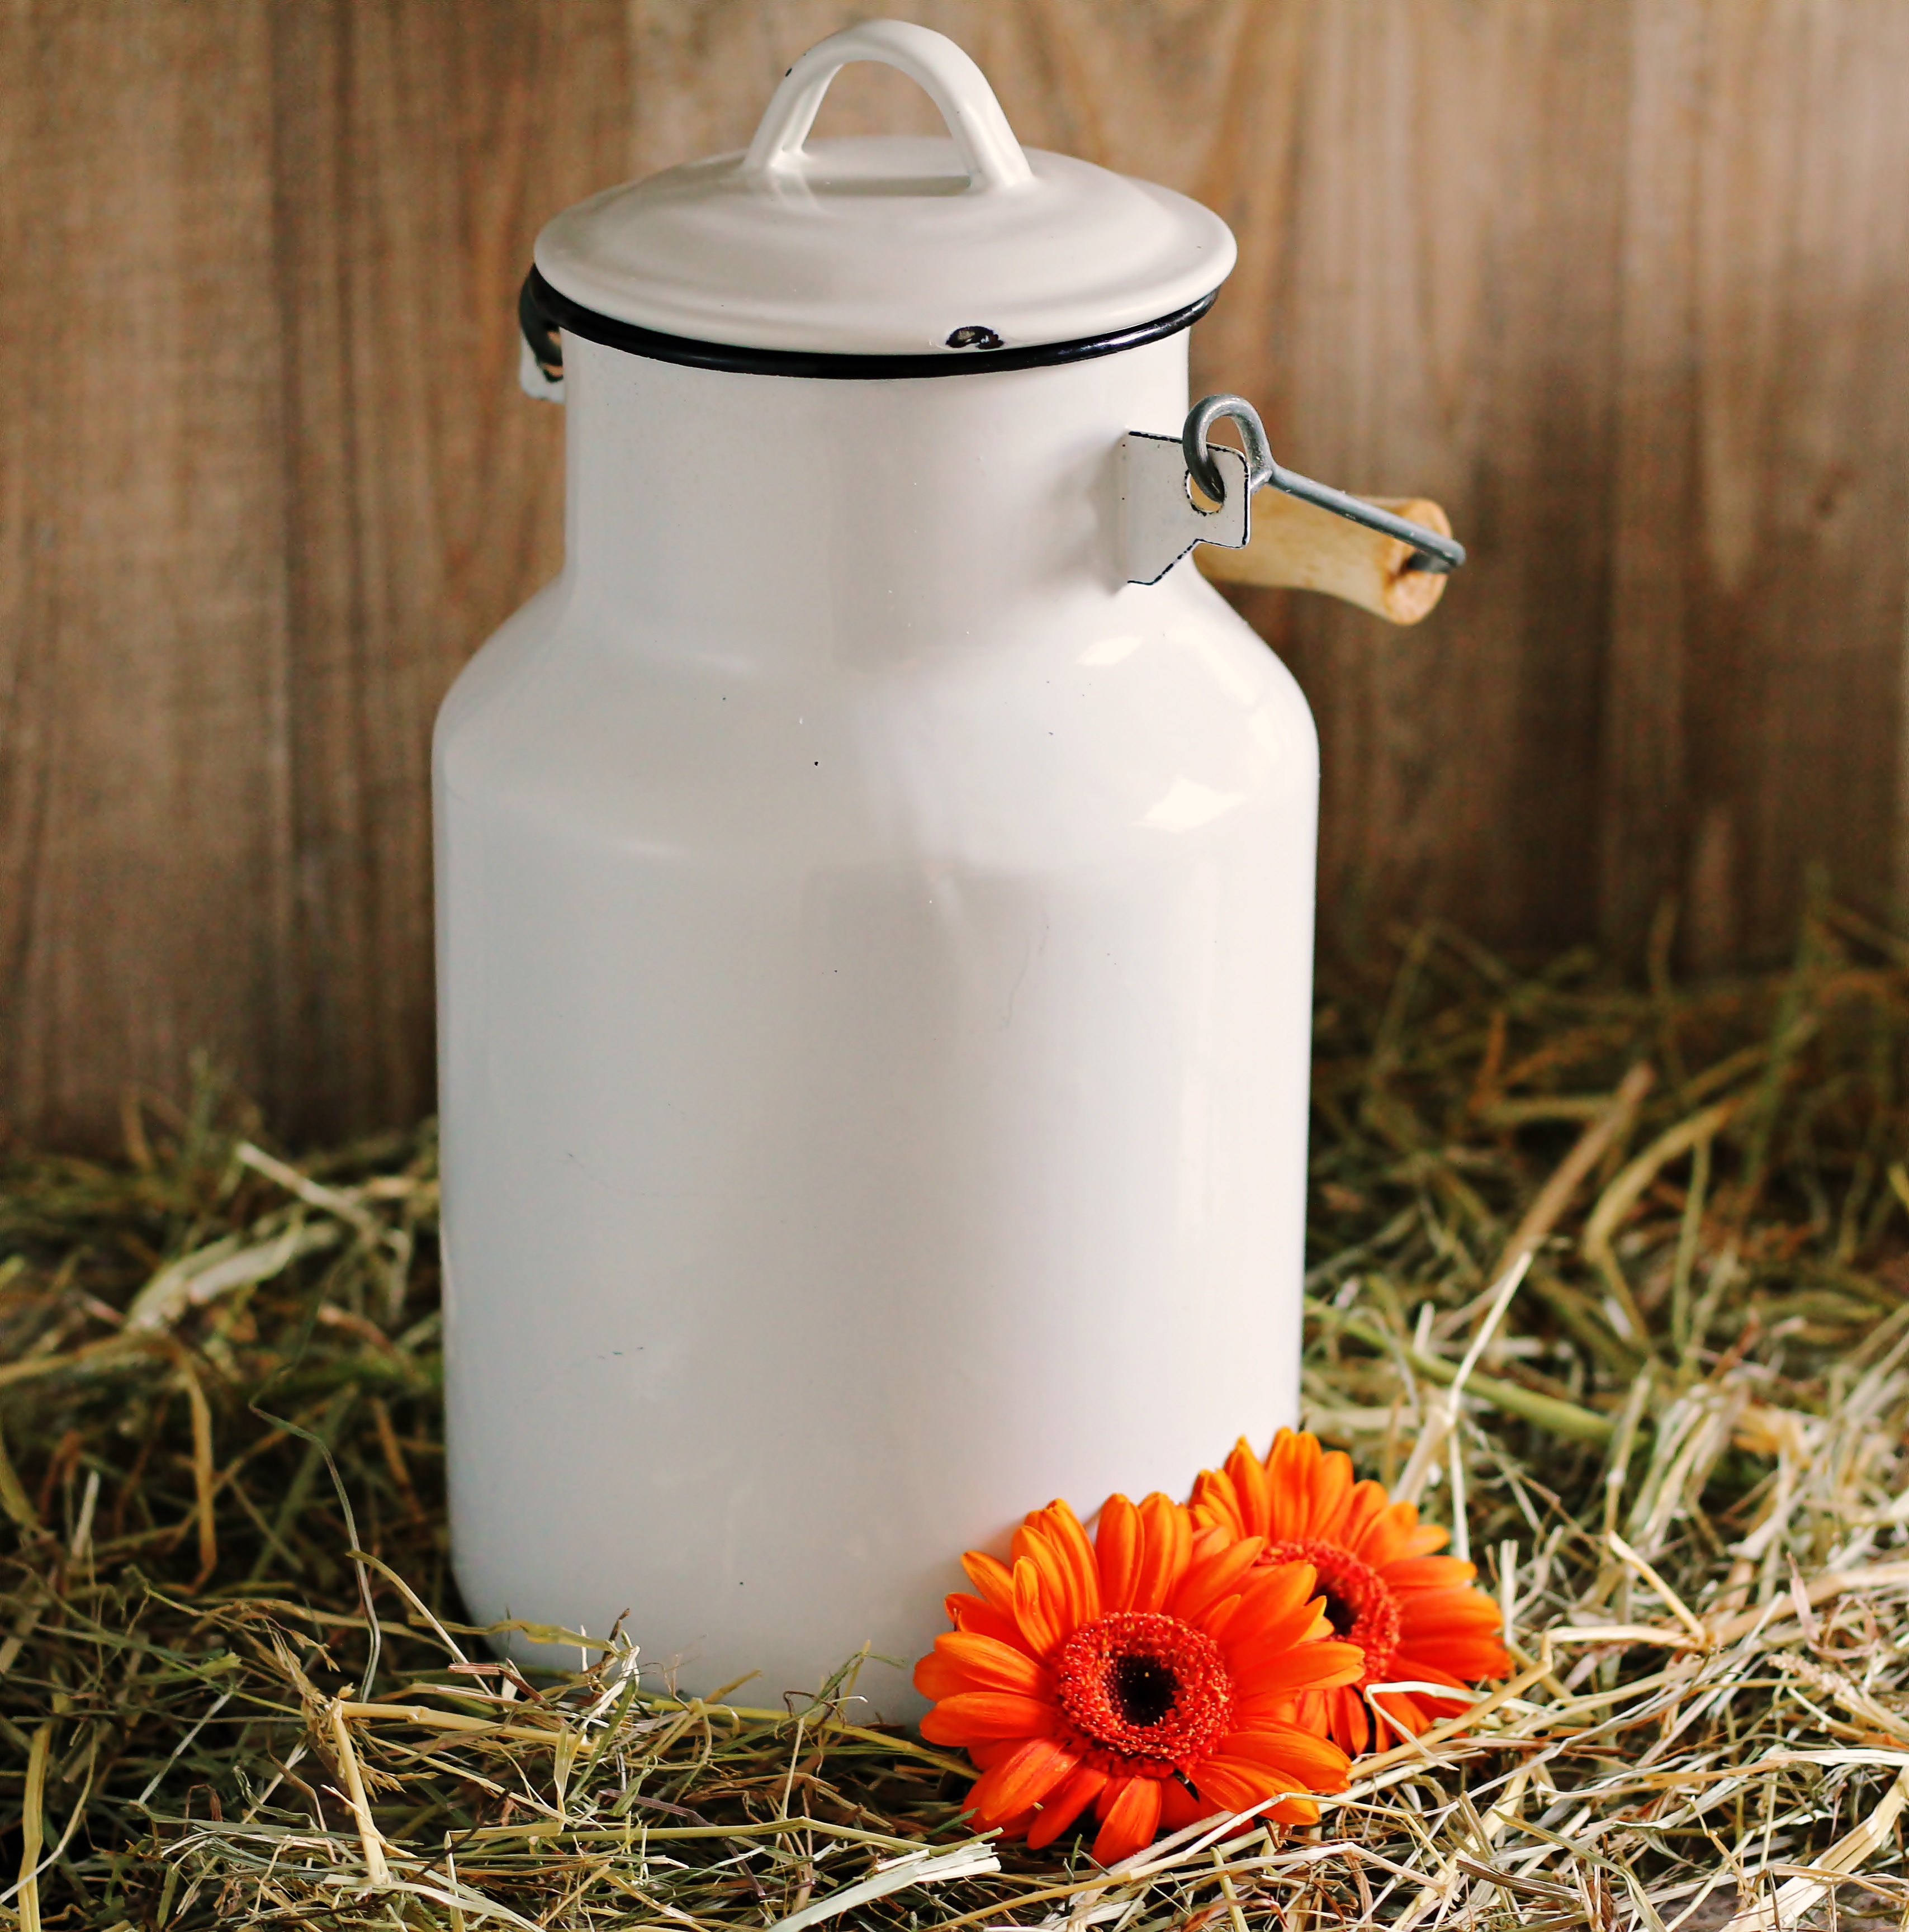
white, flower, orange, food, bottle, breakfast, flowers, straw, gerbera, milk can, drinkware, orange gerbera